Norman Bethune

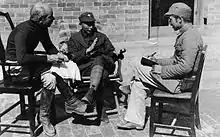
Norman Bethune in China with Nie Rongzhen (centre) and an interpreter, 1938.

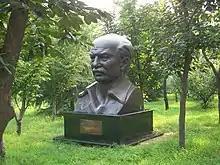
Statue of Bethune at Wanping Fortress, Beijing

In January 1938, during the Second Sino-Japanese War, Bethune travelled to Yan'an in the Shanbei region of Shaanxi province in China. There, he supported the Chinese Communist Party led by Mao Zedong. The Lebanese-American doctor George Hatem, who had come to Yan'an earlier, was instrumental in helping Bethune get started at his task of organizing medical services for the front and the region.